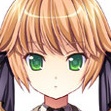
Portrait style: Anime Portrait